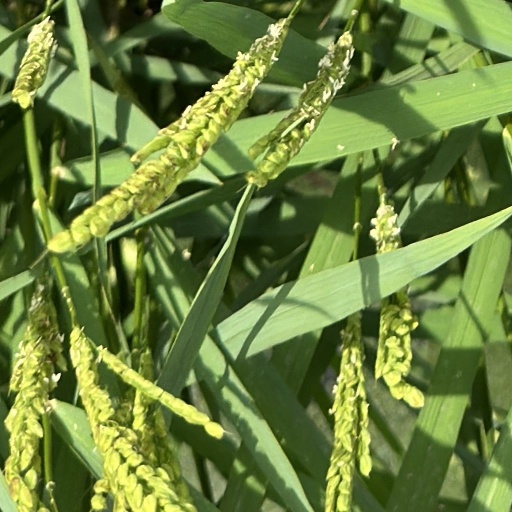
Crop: rice